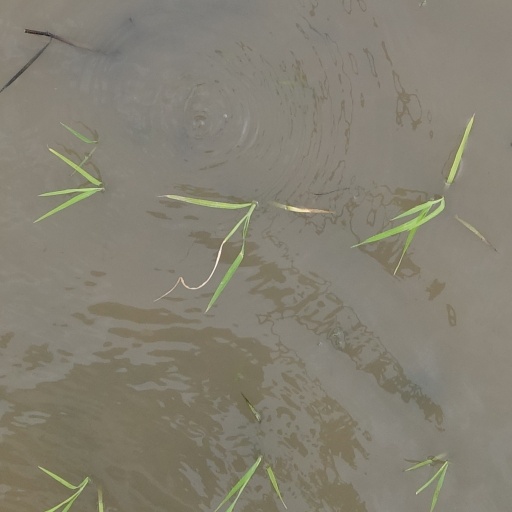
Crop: rice